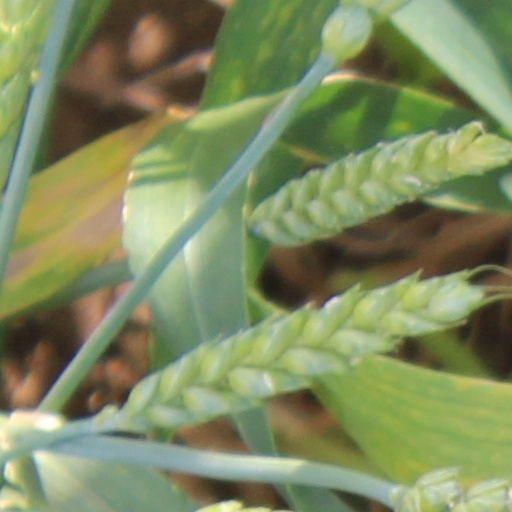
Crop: wheat